2000 Vana Ufan Dhuvas

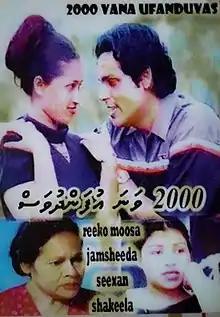
Official film poster

2000 Vana Ufan Dhuvas (Eng: 2000th birthday) is a 2000 Maldivian horror drama film written and directed by Easa Shareef. Produced by Ahmed Wafau under Genius Movies, the film stars Reeko Moosa Manik, Jamsheedha Ahmed, Ali Seezan and Mariyam Shakeela in pivotal roles.